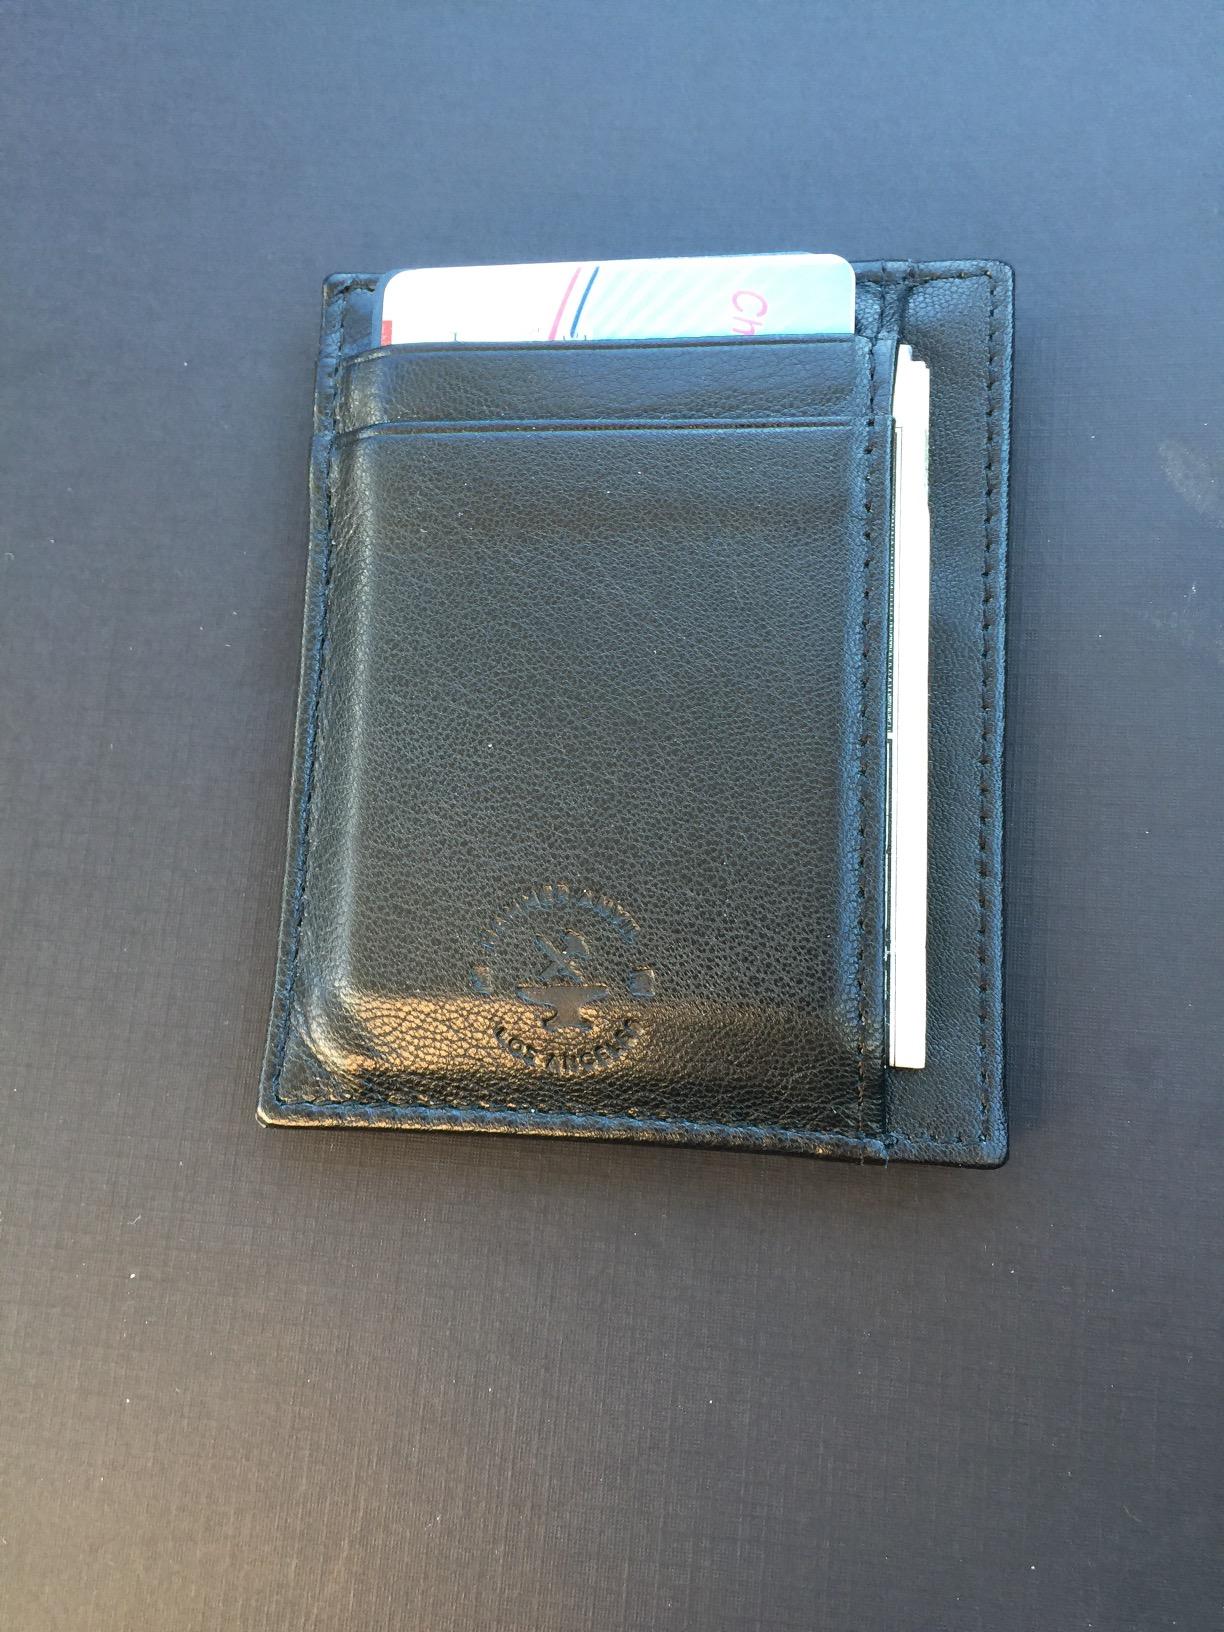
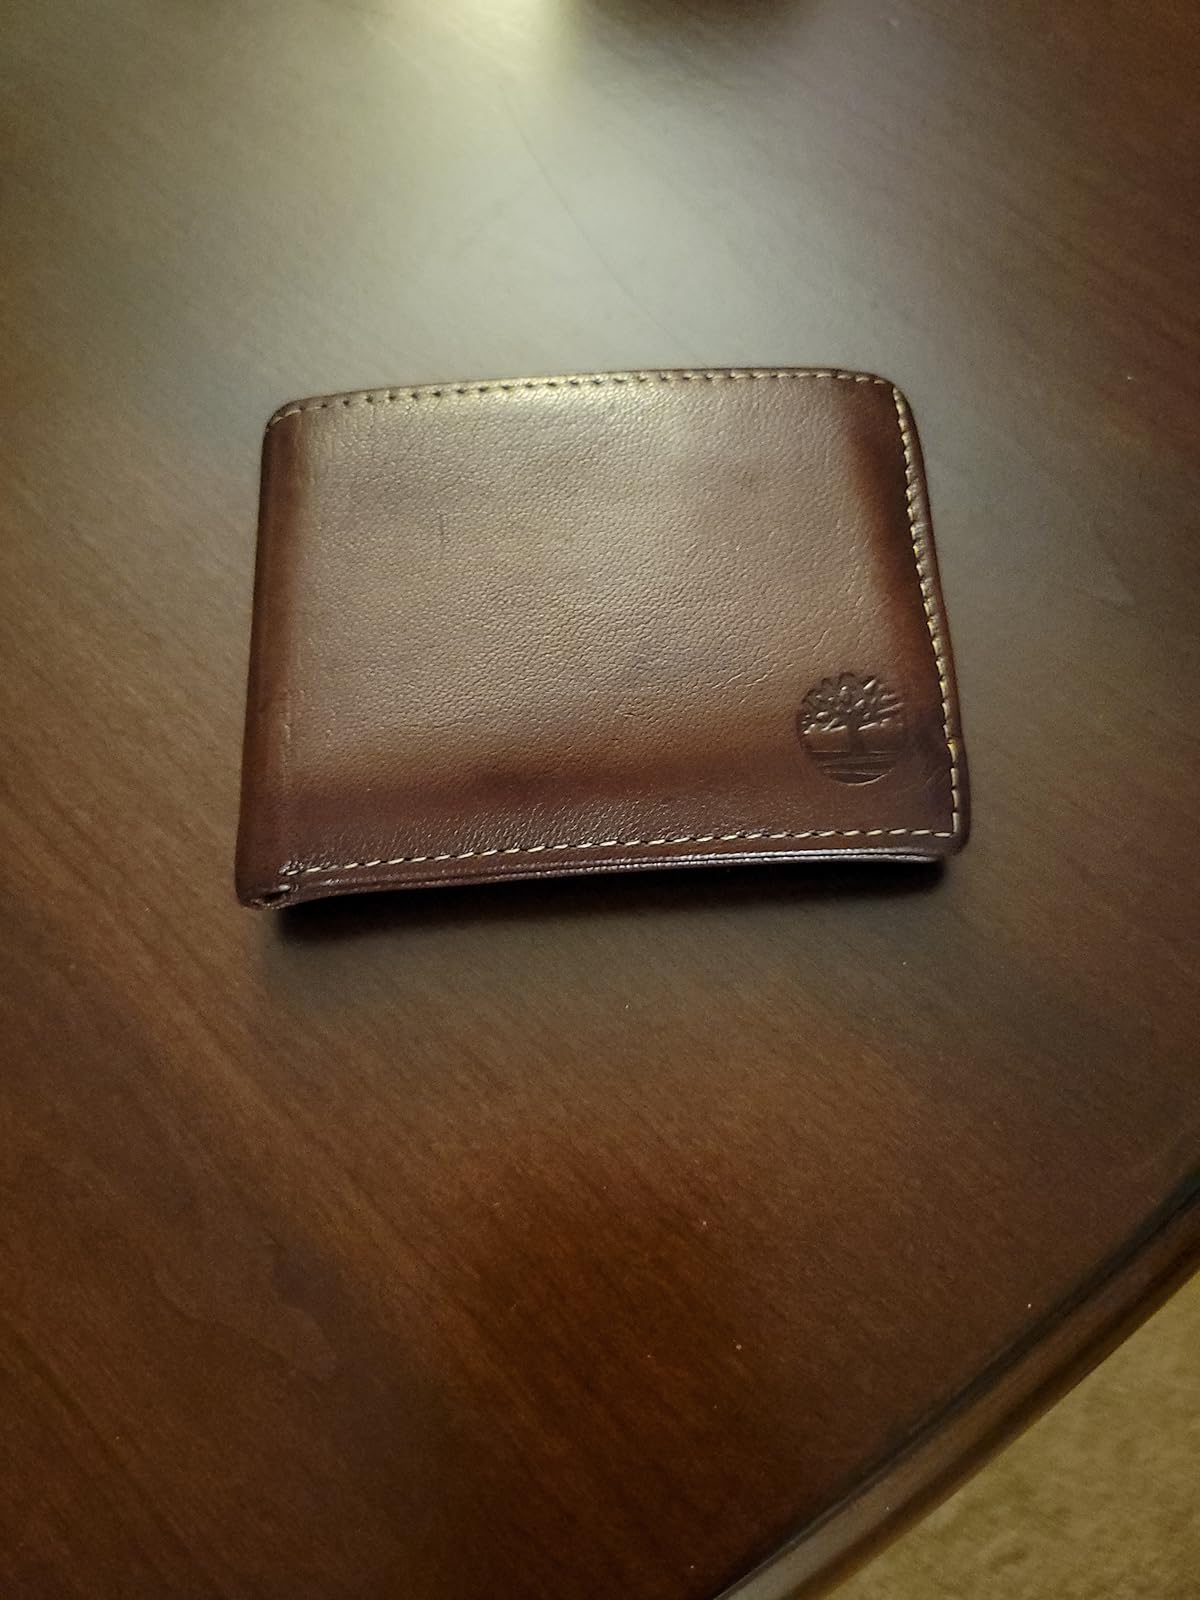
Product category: accessories_wallet
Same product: no